Night (memoir)

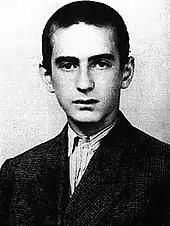
Elie Wiesel, c. 1943, aged 15

"Night" opens in Sighet in 1941. The book's narrator is Eliezer, an Orthodox Jewish teenager who studies the Talmud by day, and by night "weep[s] over the destruction of the Temple". To the disapproval of his father, Eliezer spends time discussing the Kabbalah with Moshe the Beadle, caretaker of the Hasidic shtiebel (house of prayer).